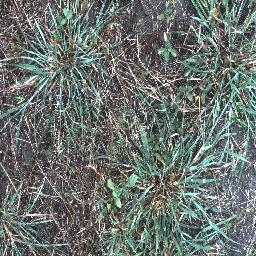
Label: negative